Cal Poly Mustangs men's soccer

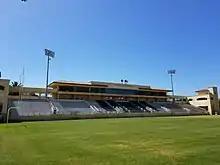
Alex G. Spanos Stadium annually hosts Cal Poly soccer matches.

Cal Poly hosted a "Break the Attendance Record Night" for the 2008 edition of the Blue-Green Rivalry against 19th-ranked UCSB. The official attendance of 11,075 not only broke the school record and the conference attendance record, but it was also the second-largest on-campus, regular-season attendance in NCAA history, and the largest in over 21 years.